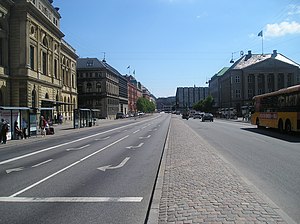
Holmens Kanal
Holmens Kanal set fra Kongens Nytorv.
Holmens Kanal er en gade i Indre By, København, der går fra Kongens Nytorv og Holmens Bro. Gaden svinger på halvvejen ved et kryds, hvor der er opsat en statue af søhelten Niels Juel. Gaden er domineret af bank- og kontorbygninger, blandt andet har Danske Bank hovedsæde i Holmens Kanal. Desuden ligger Forsvarsministeriet, Børne- og Socialministeriet og Holmens Kirke ved gaden.